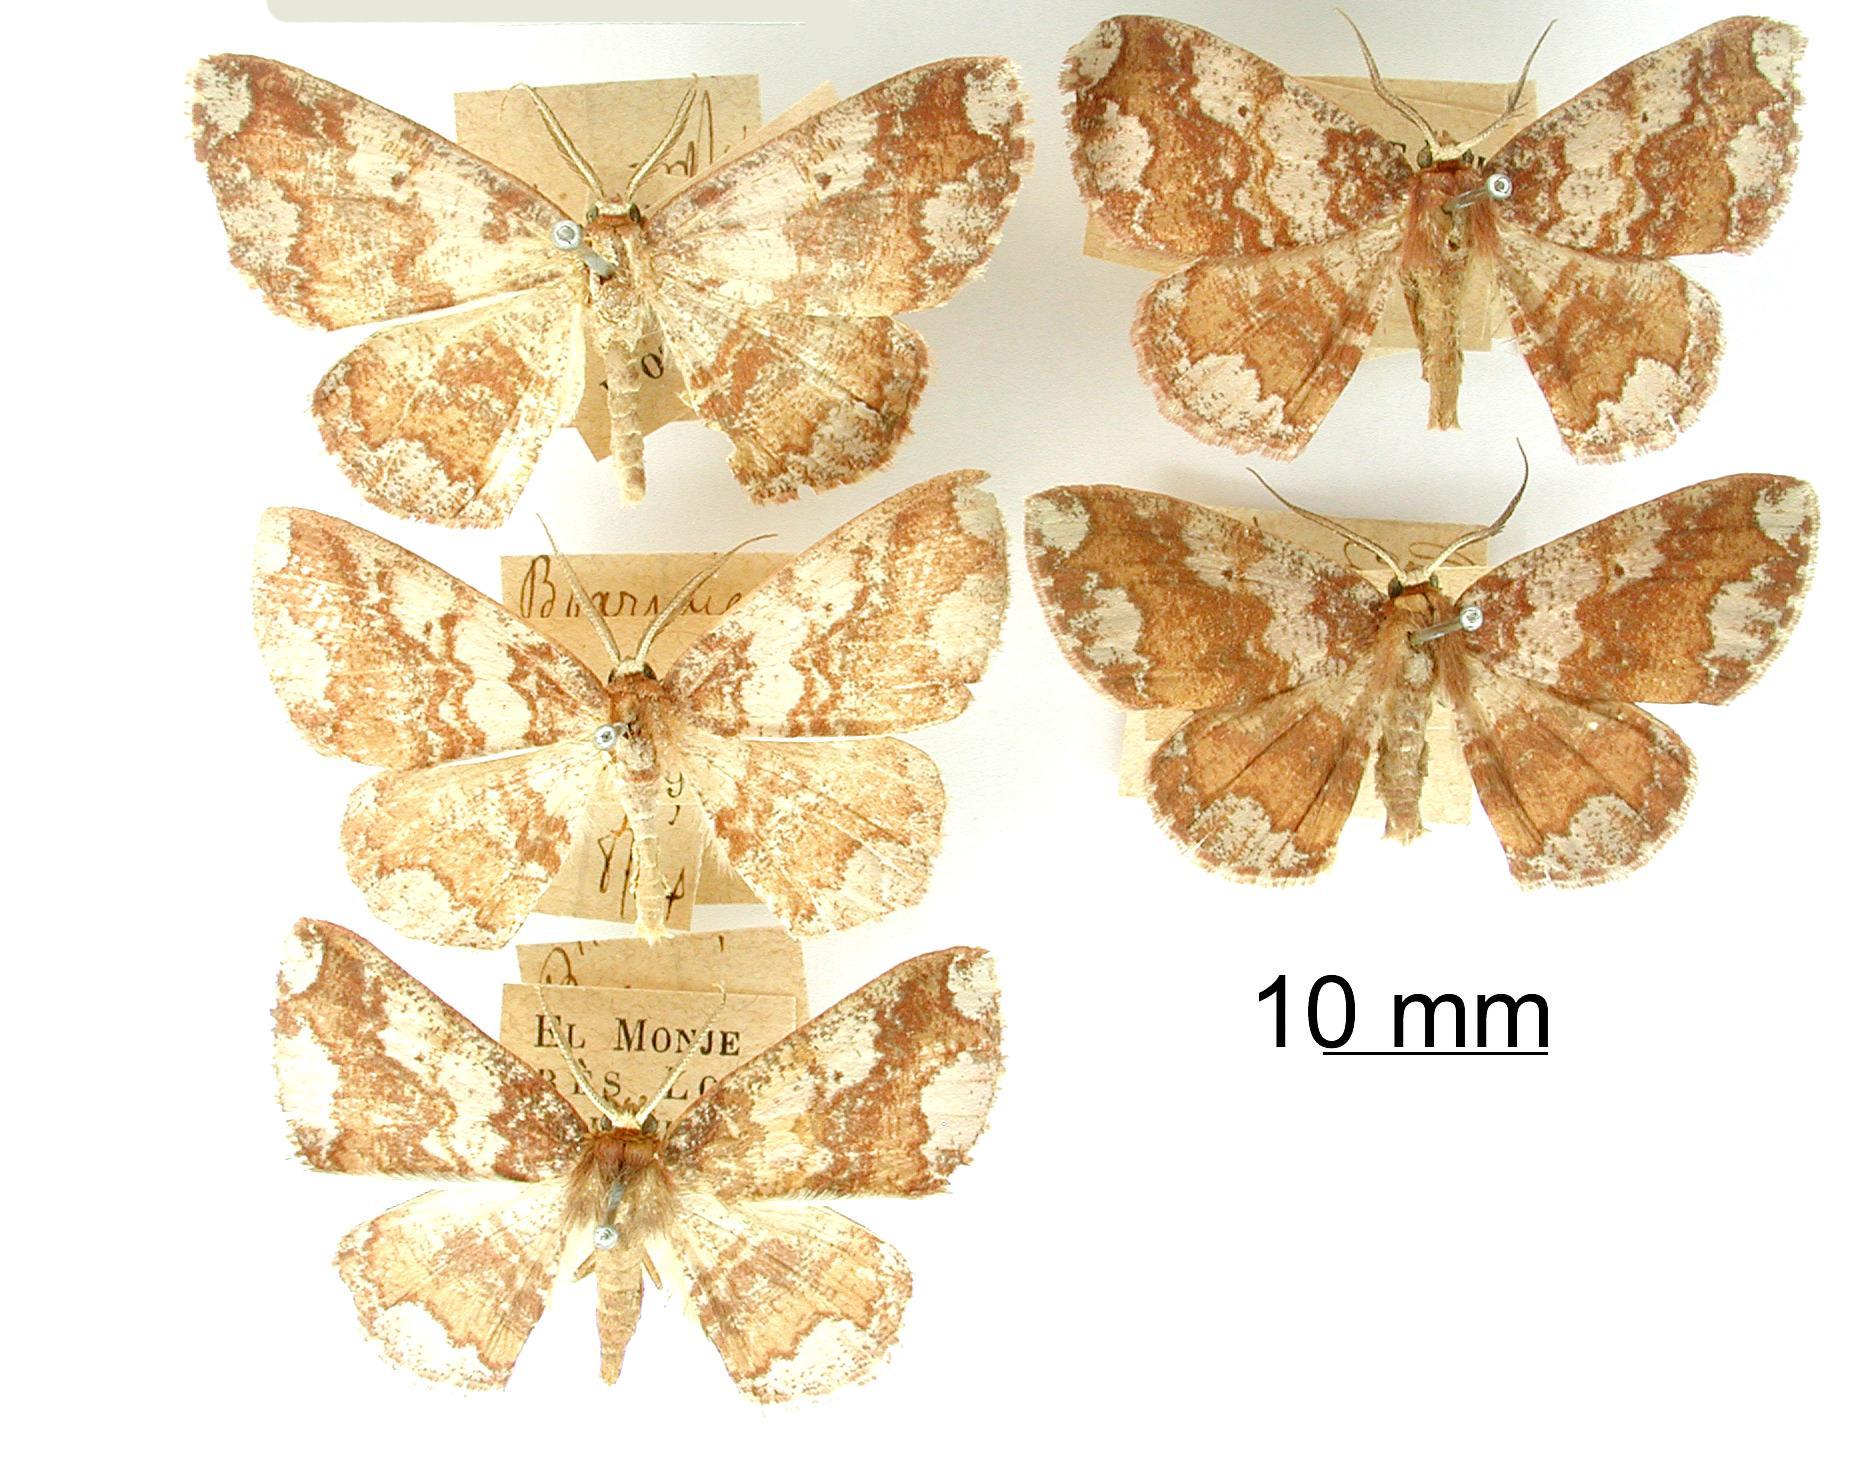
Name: Boarmia cimarrona
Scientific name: Boarmia cimarrona Dognin, 1895
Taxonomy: Animalia, Arthropoda, Insecta, Lepidoptera, Geometridae, Ennominae
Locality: Environs de Loja, Ecuador, Ecuador